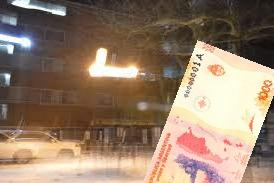
Denominación: 1000